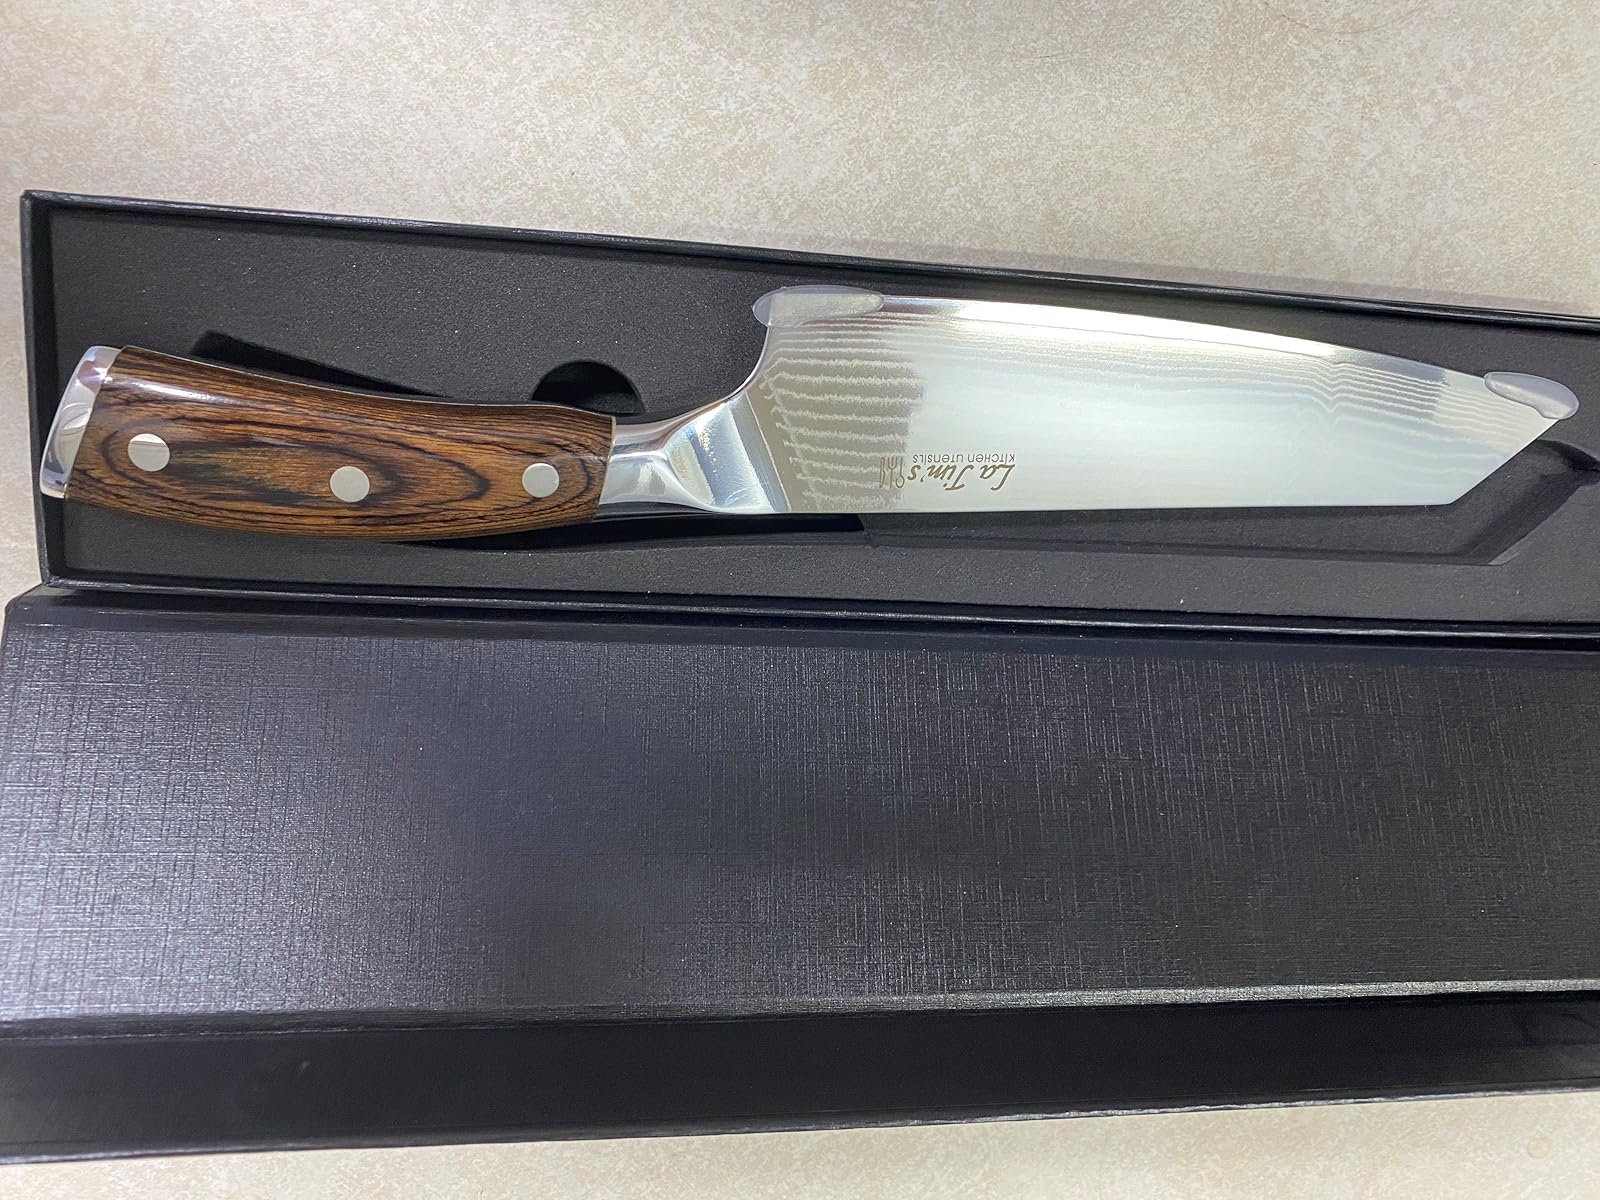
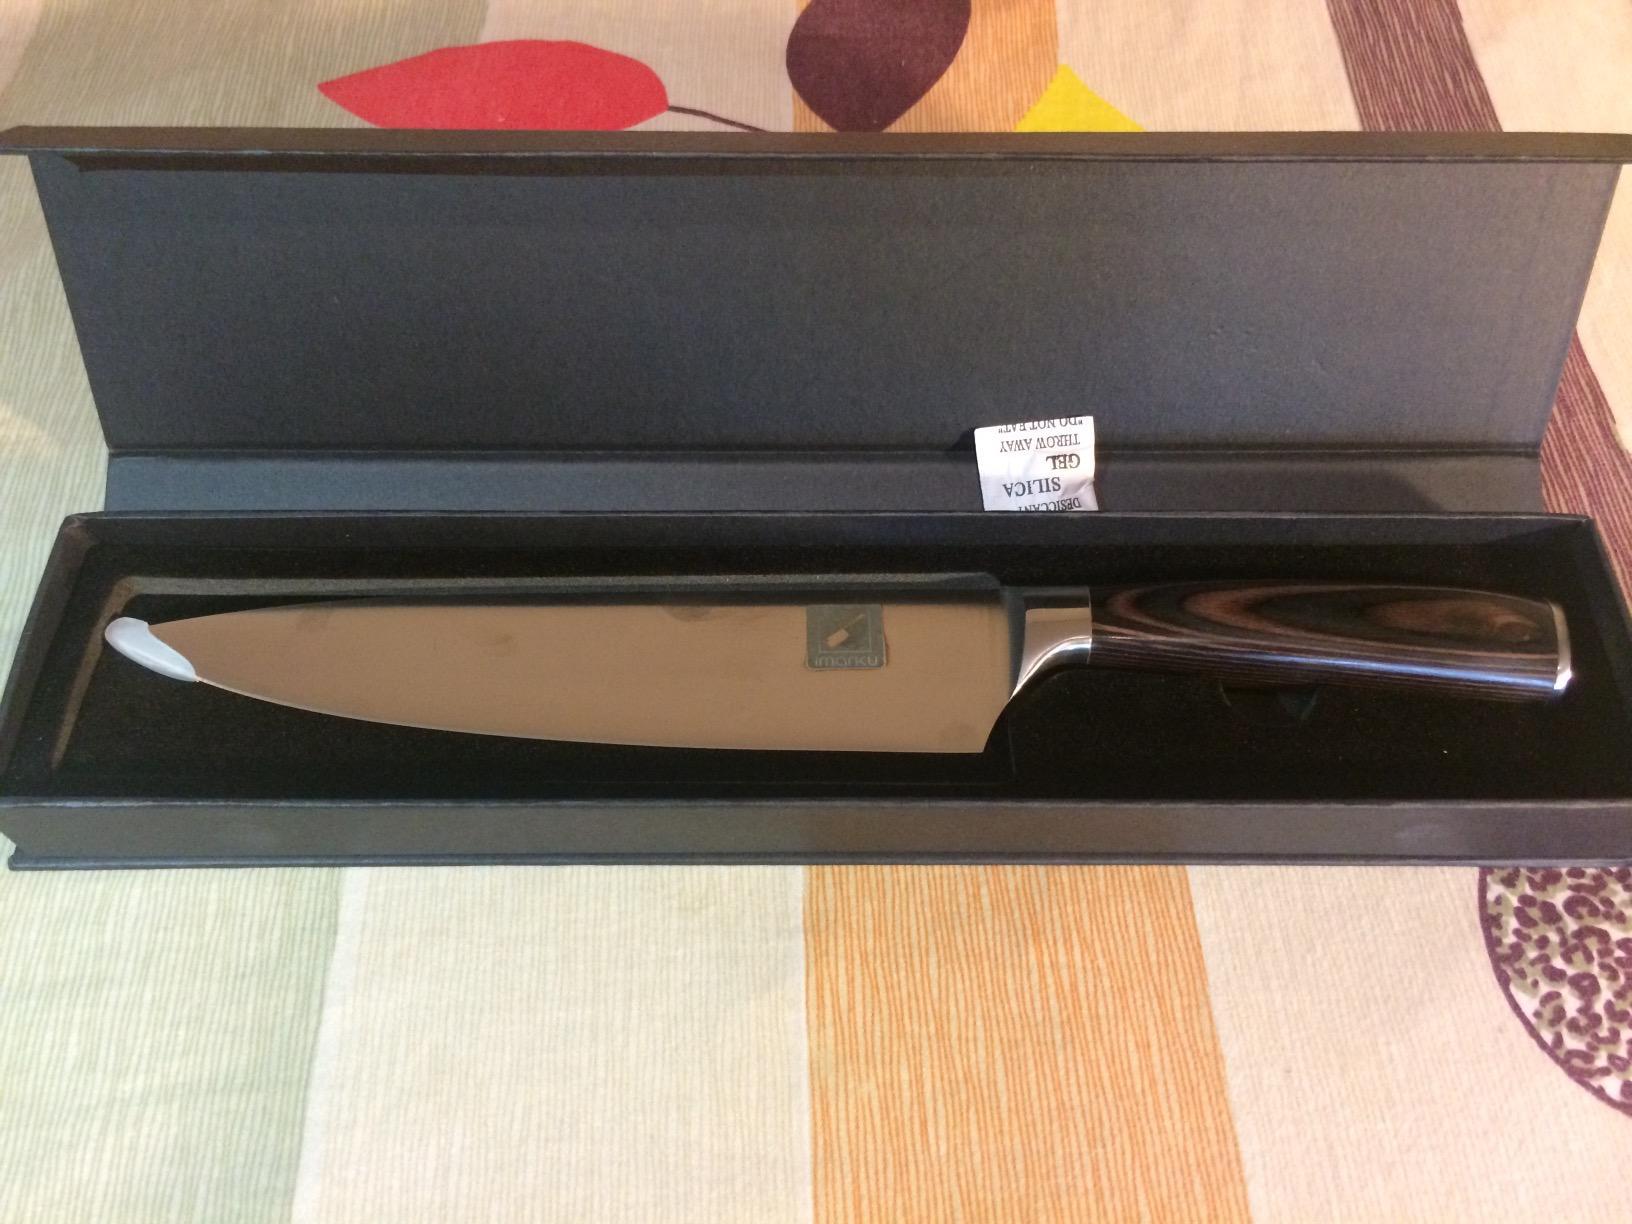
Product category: items_knife
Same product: no